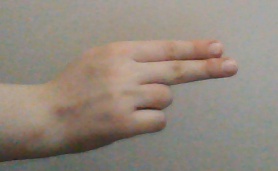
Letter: ain